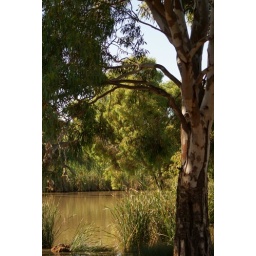
Eucalyptus tree by a small lake in Melton Town Park